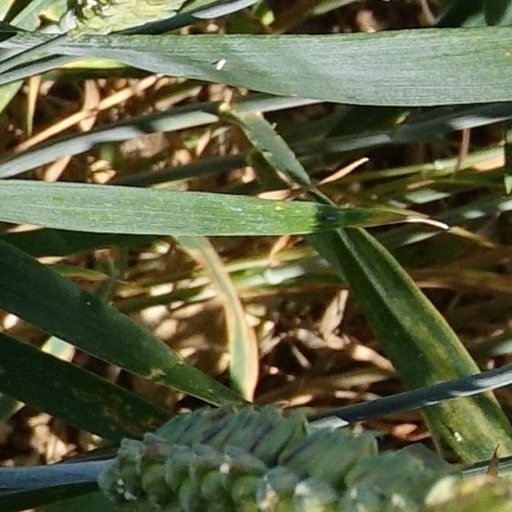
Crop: wheat